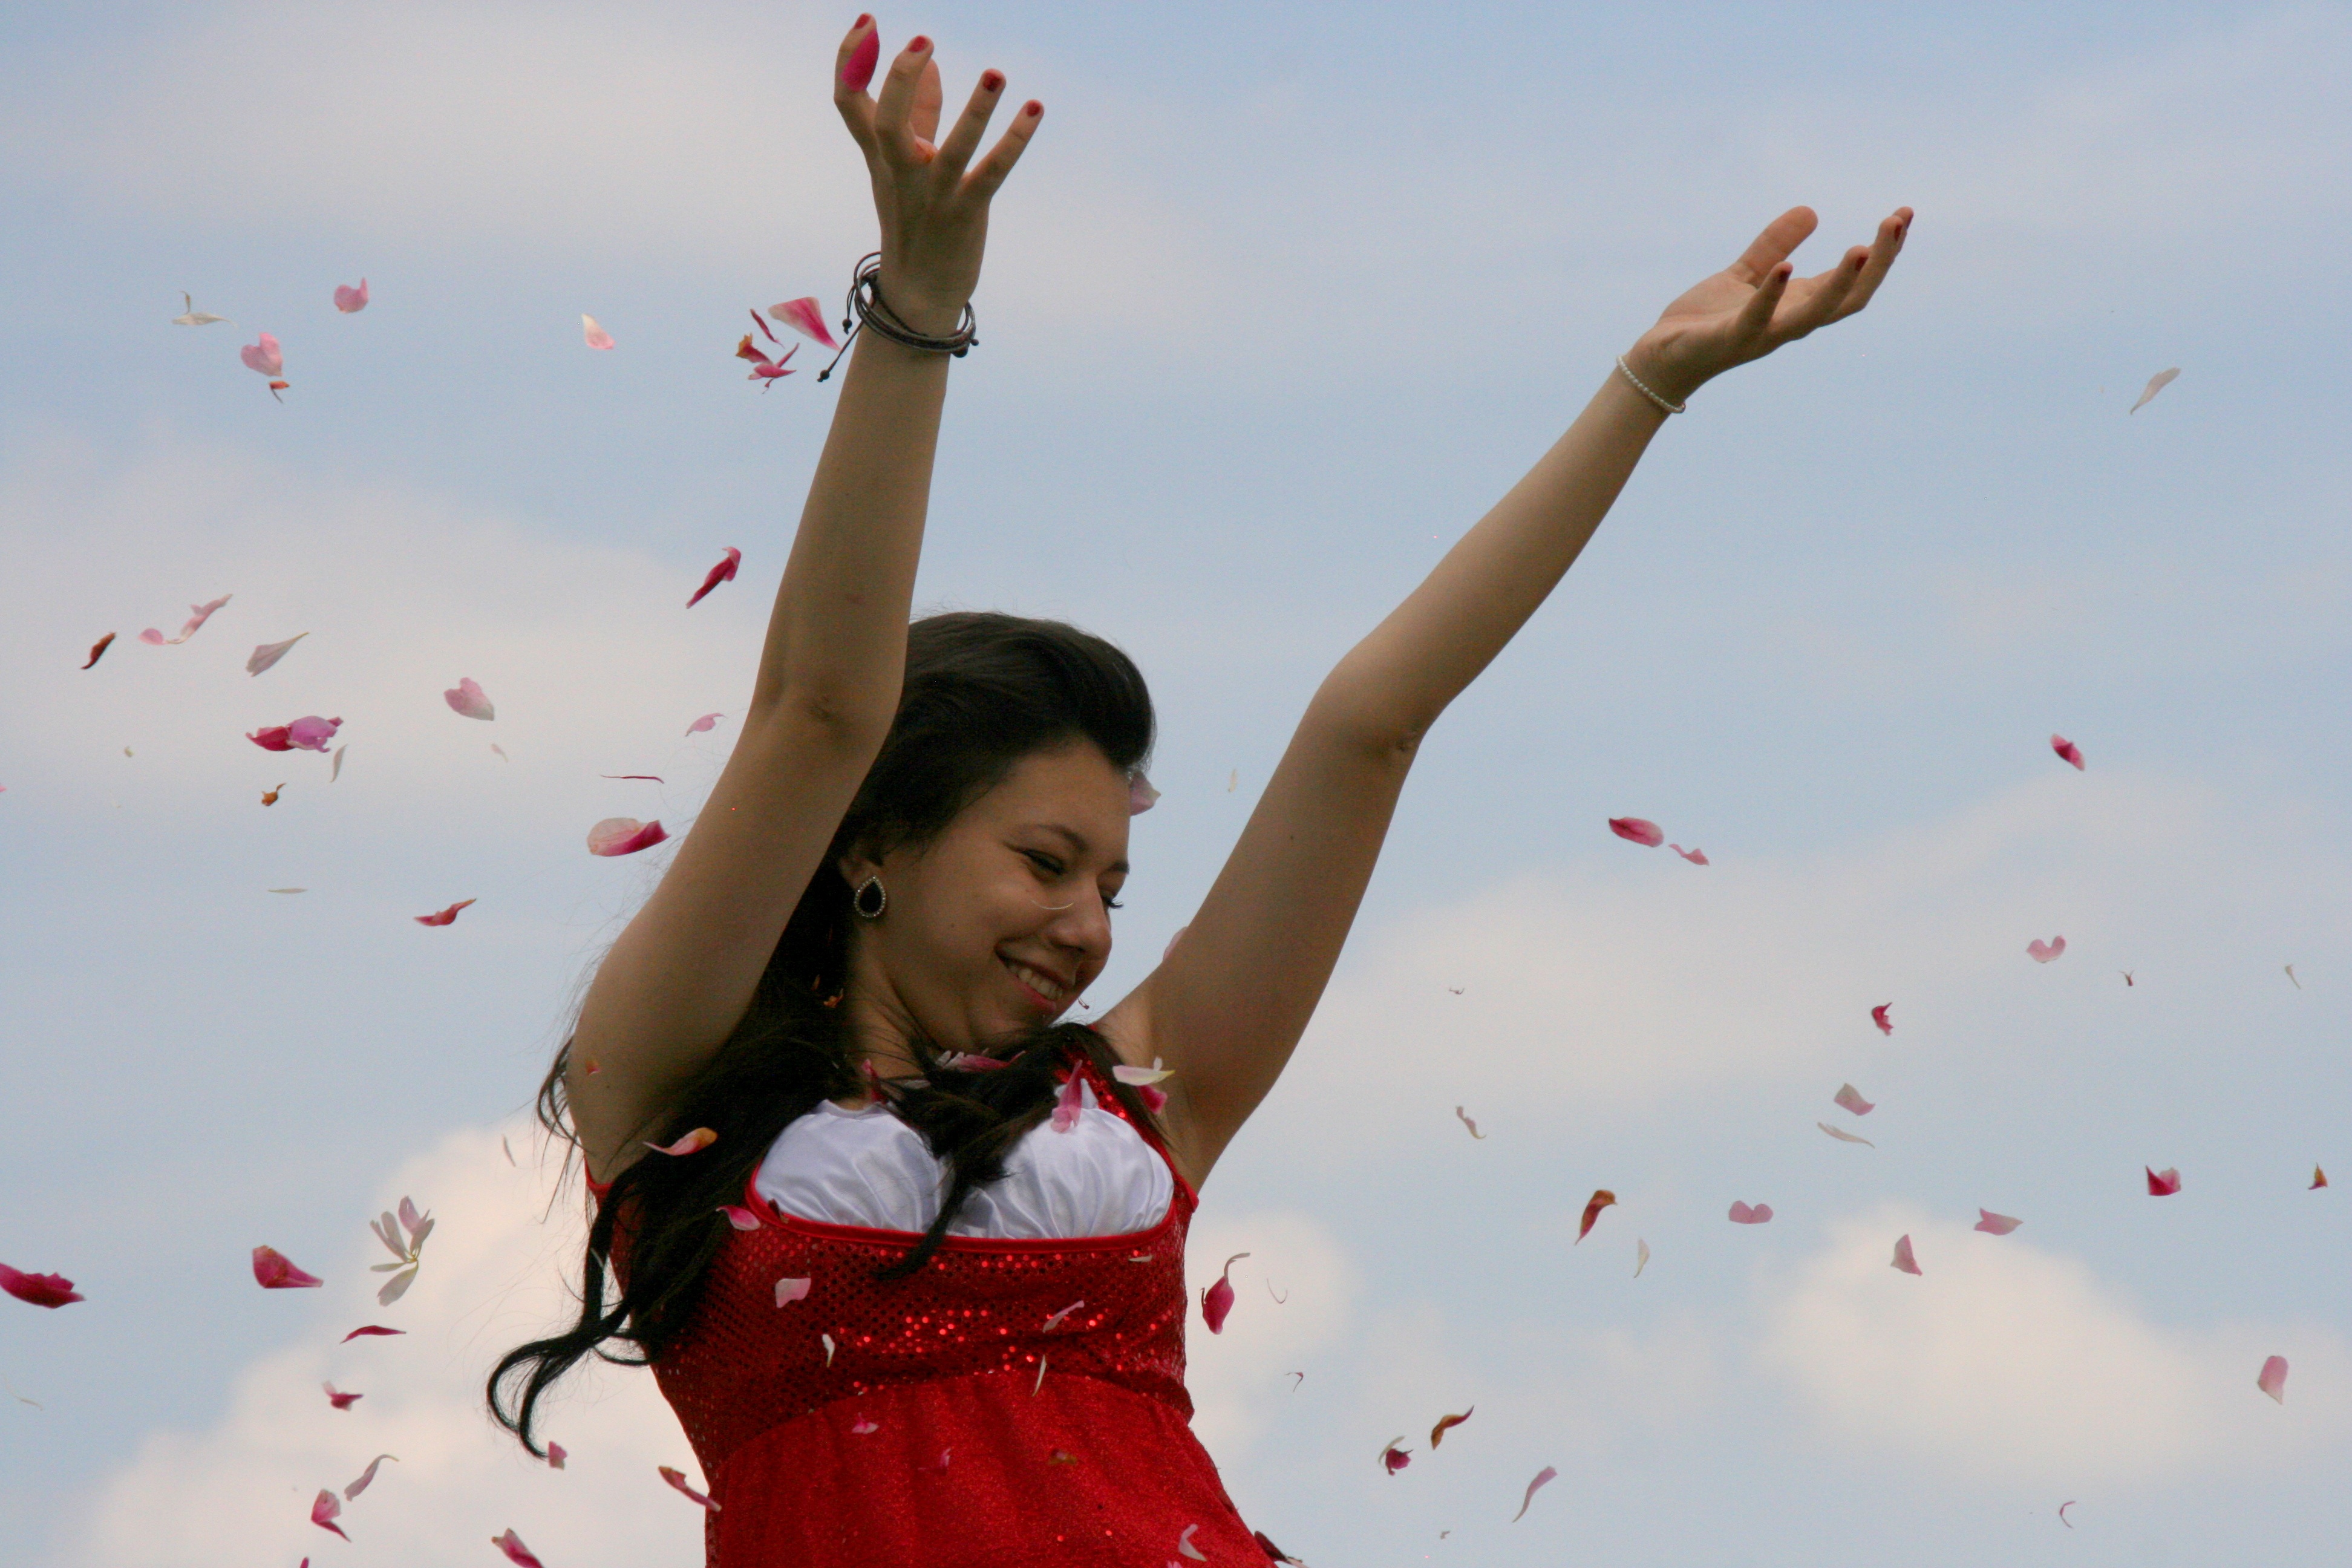
hand, girl, flower, red, flight, child, toy, fun, petals, joy, emotion